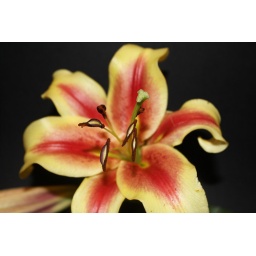
I bought this flower in a flower shop in Elkhorn then I used a black background